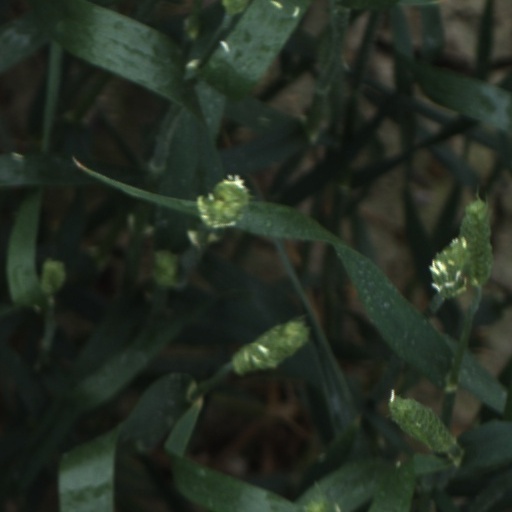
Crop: wheat